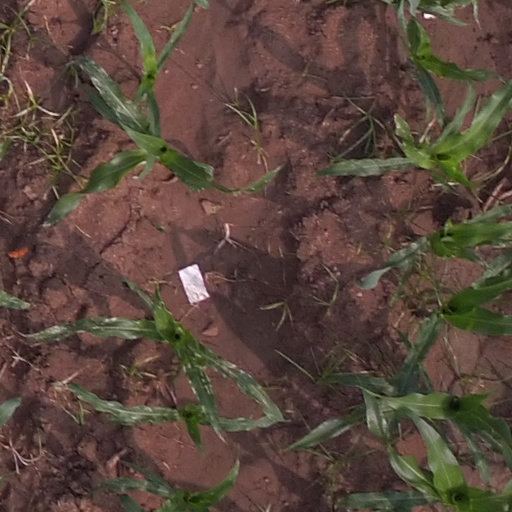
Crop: maize; corn